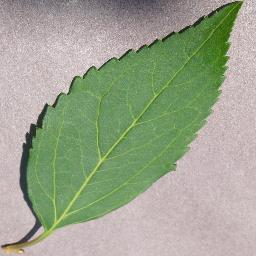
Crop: cherry
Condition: (including_sour)_healthy